Slavko Cicak

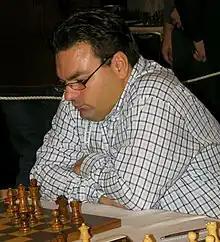
Dresden 2008

Slavko Cicak (born 25 October 1969) is a Swedish chess player. He was awarded the title Grandmaster by FIDE in 2001.